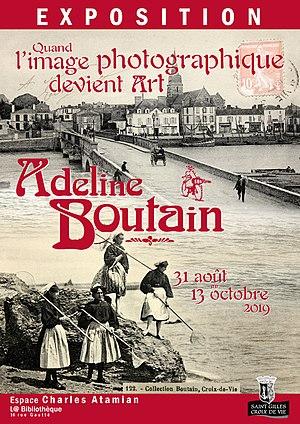
Affiche composée avec les cartes postales d'Adeline Boutain
Adeline Boutain, née le 11 avril 1862 à Machecoul, Loire-Inférieure, et morte le 13 février 1946 à Croix-de-Vie, Vendée, est une photographe et éditrice de cartes postales française.